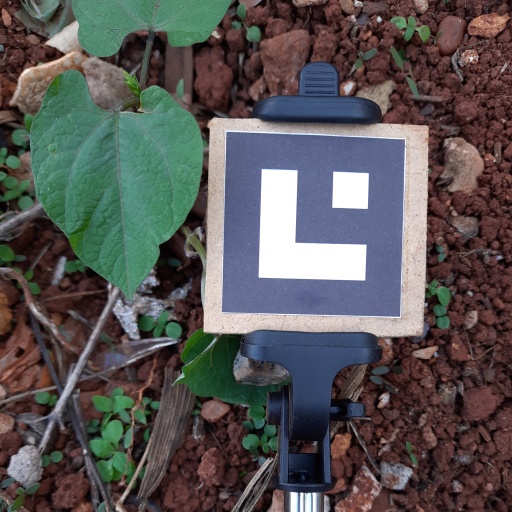
Observations: wavy surface, eating holes in the edge, under shade